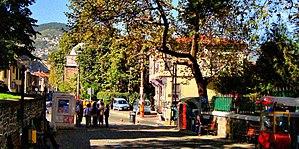
Yıldırım est un district de la province de Bursa. C'est un des trois districts métropolitains de la province avec Nilüfer et Osmangazi. Créé en 1987, le district tire son nom du sultan ottoman Bayezid Iᵉʳ, mort en 1402 prisonnier de Tamerlan, dont le surnom Yıldırım signifie « foudre » en turc.